Athalaric

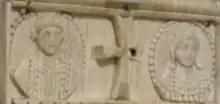
Detail of Consular diptych of Rufus Gennadius Probus Orestes, showing Althalaric on the left and Amalsuintha on the right C. 530

Athalaric (5162 October 534) was the king of the Ostrogoths in Italy between 526 and 534. He was a son of Eutharic and Amalasuintha, the youngest daughter of Theoderic the Great, whom Athalaric succeeded as king in 526. Athalaric was described to live a hedonistic lifestyle by Procopius of Caesarea. His mother managed the kingdom during his reign, and he died as a teenager.